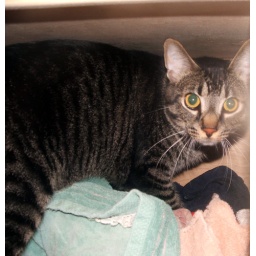
Captain loves to hide in the towel shelf